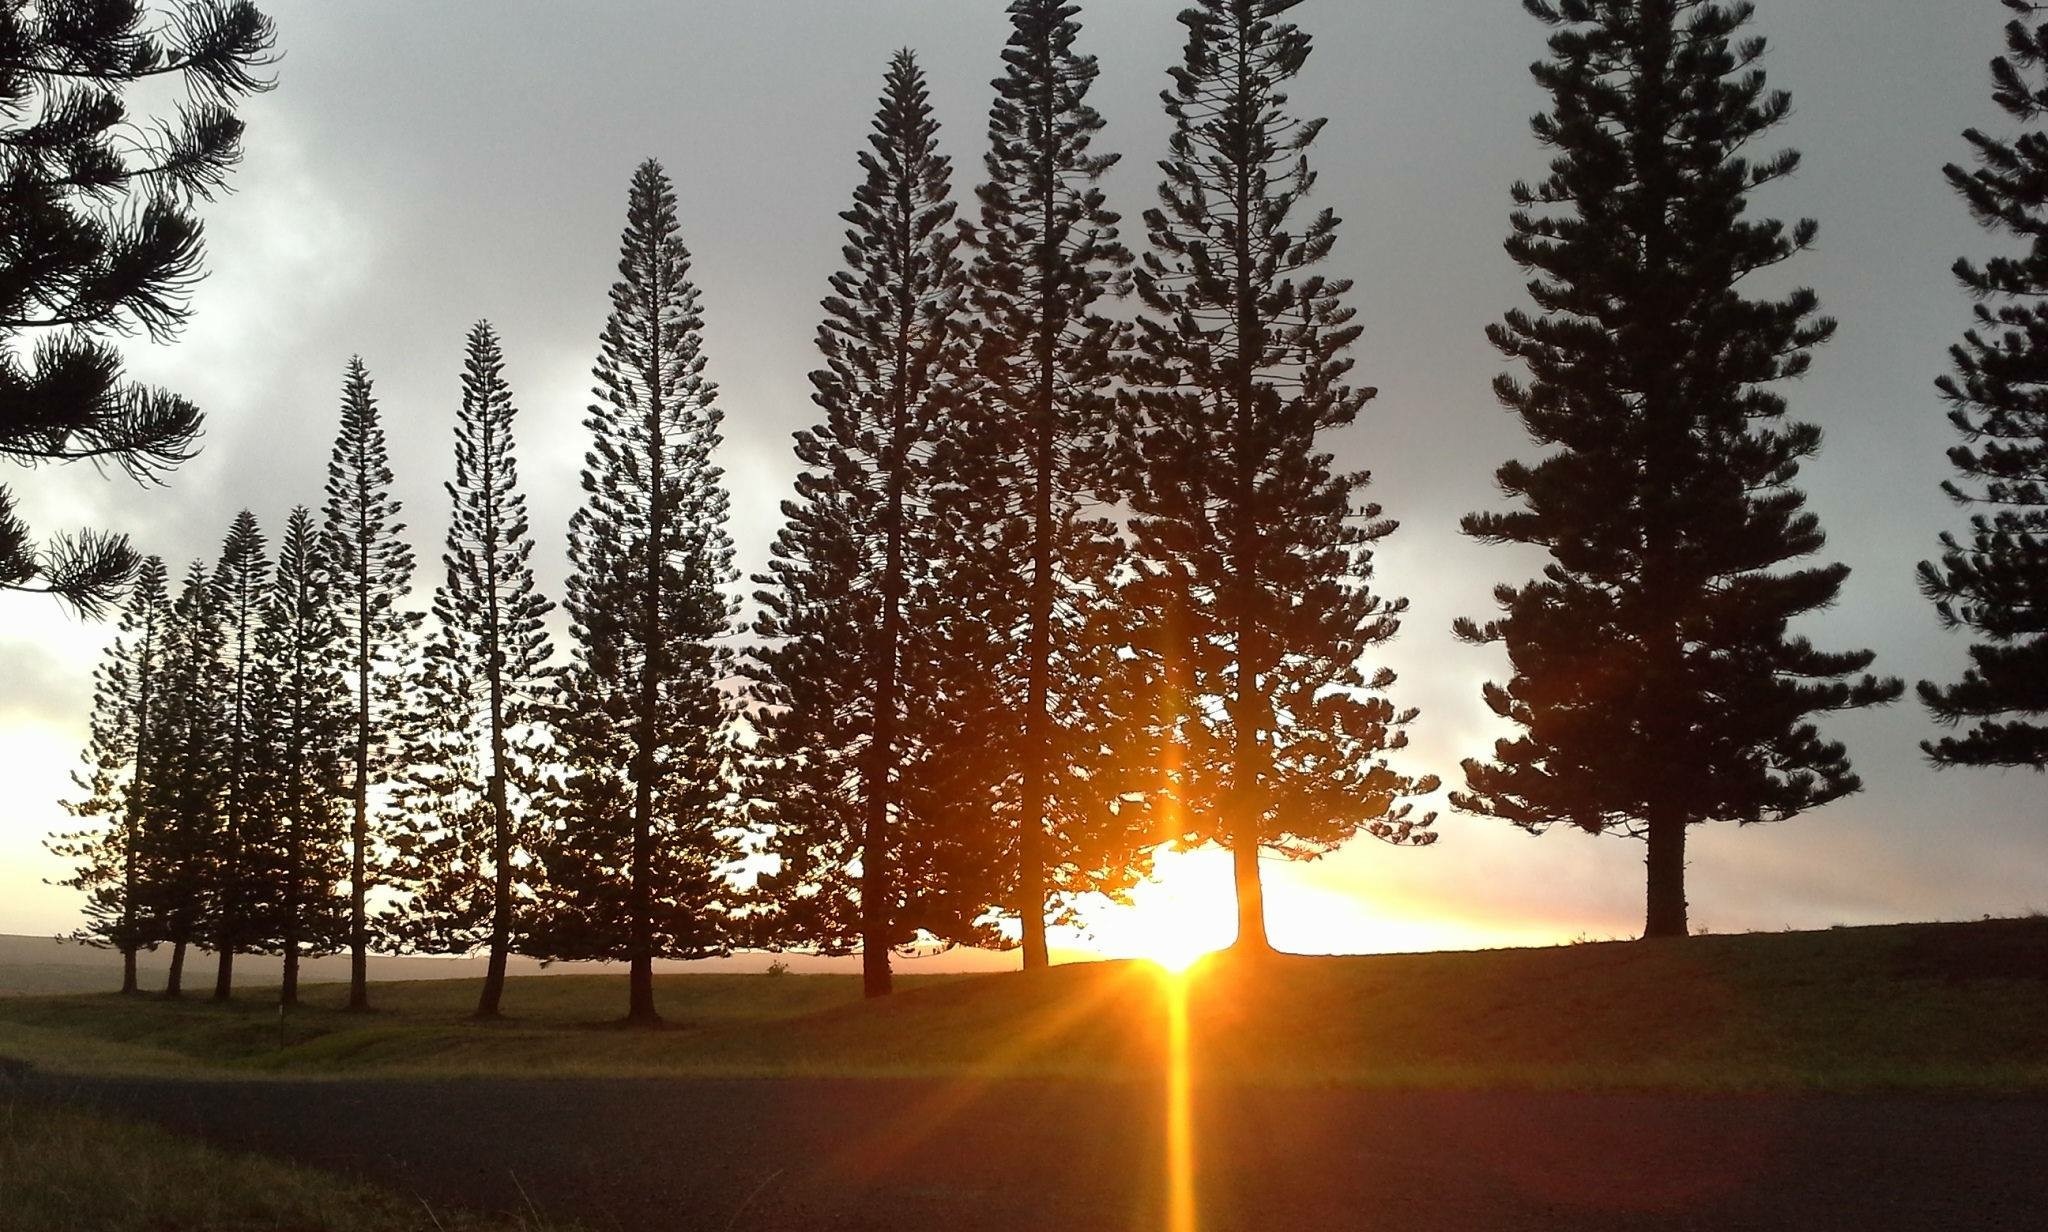
tree, forest, branch, winter, light, plant, sunshine, sun, sunset, sunlight, ray, morning, pine, evening, fir, season, trees, spruce, afternoon, atmospheric phenomenon, woody plant